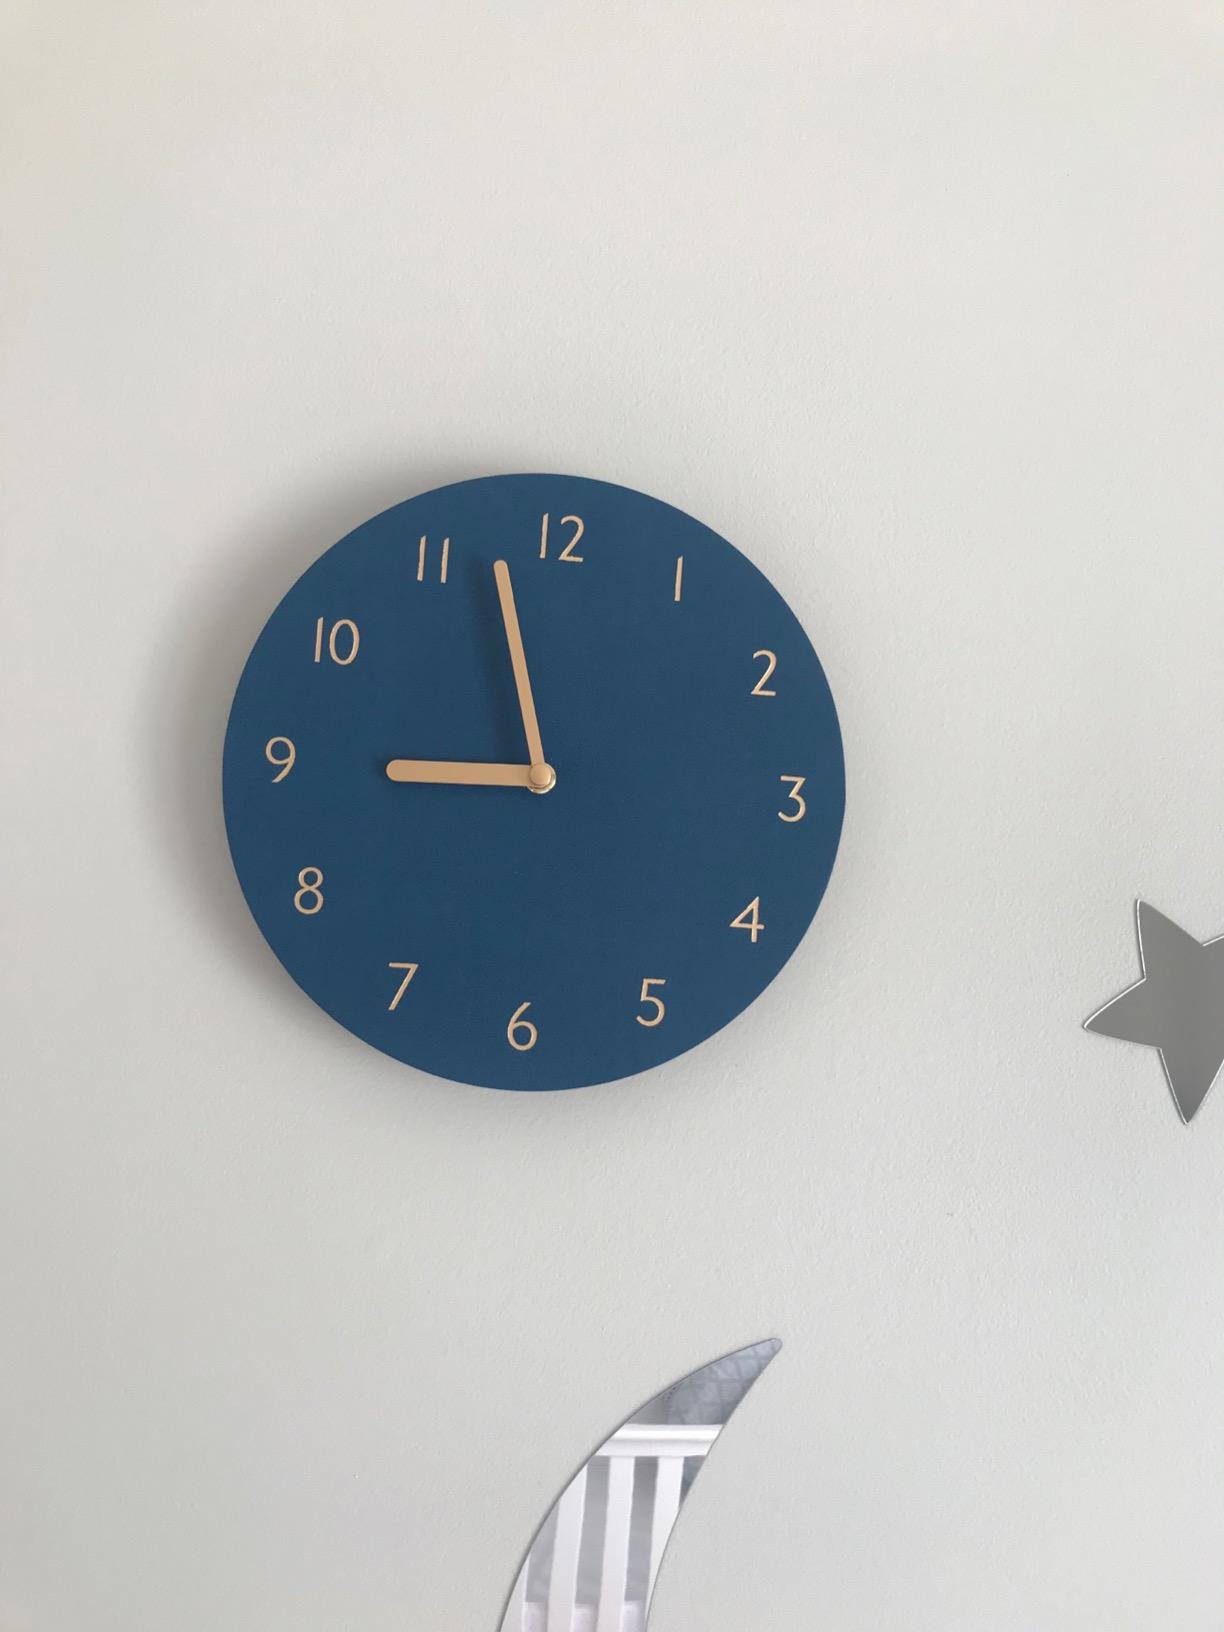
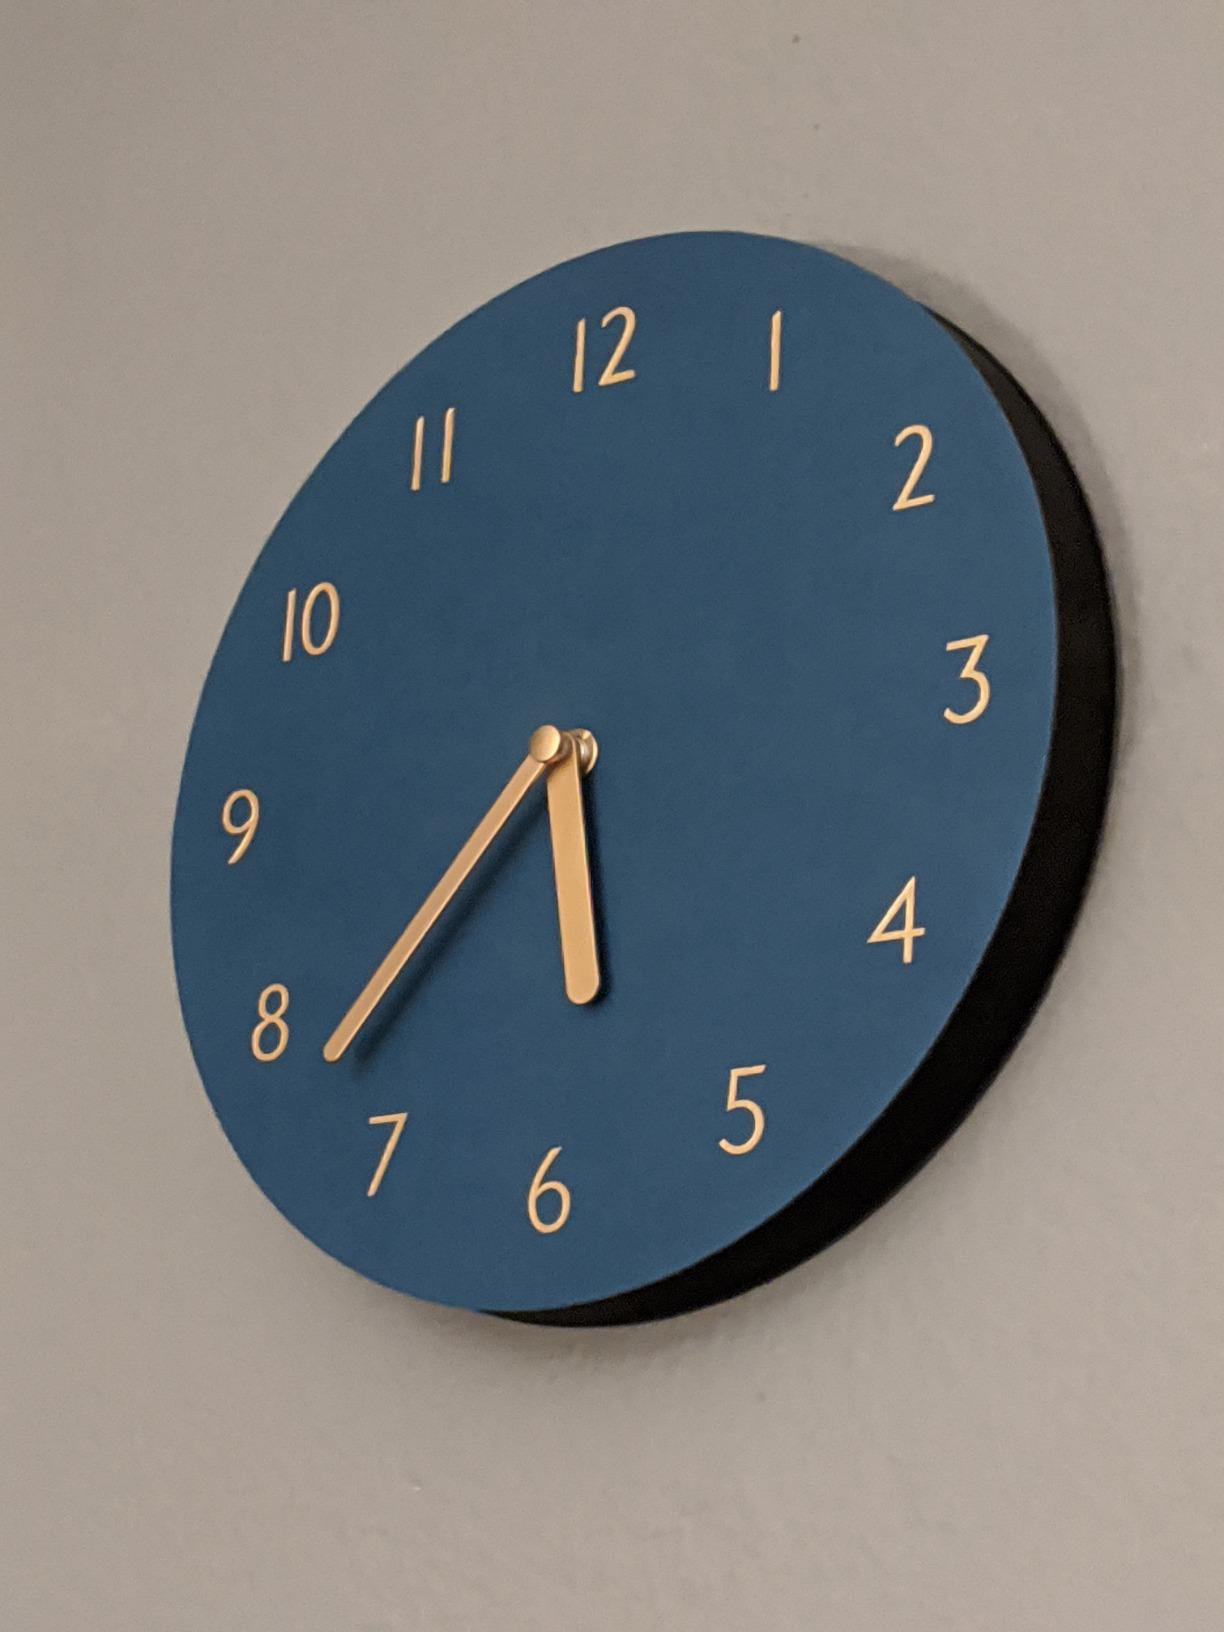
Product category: clock
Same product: yes